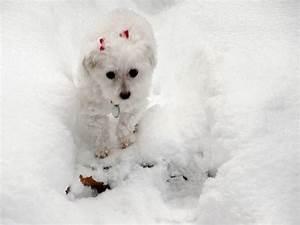
dog